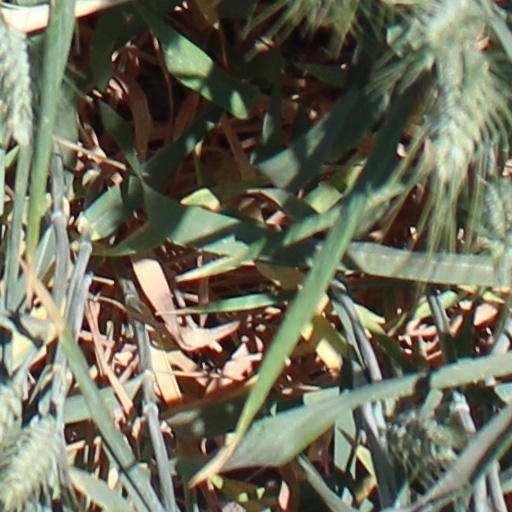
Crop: wheat